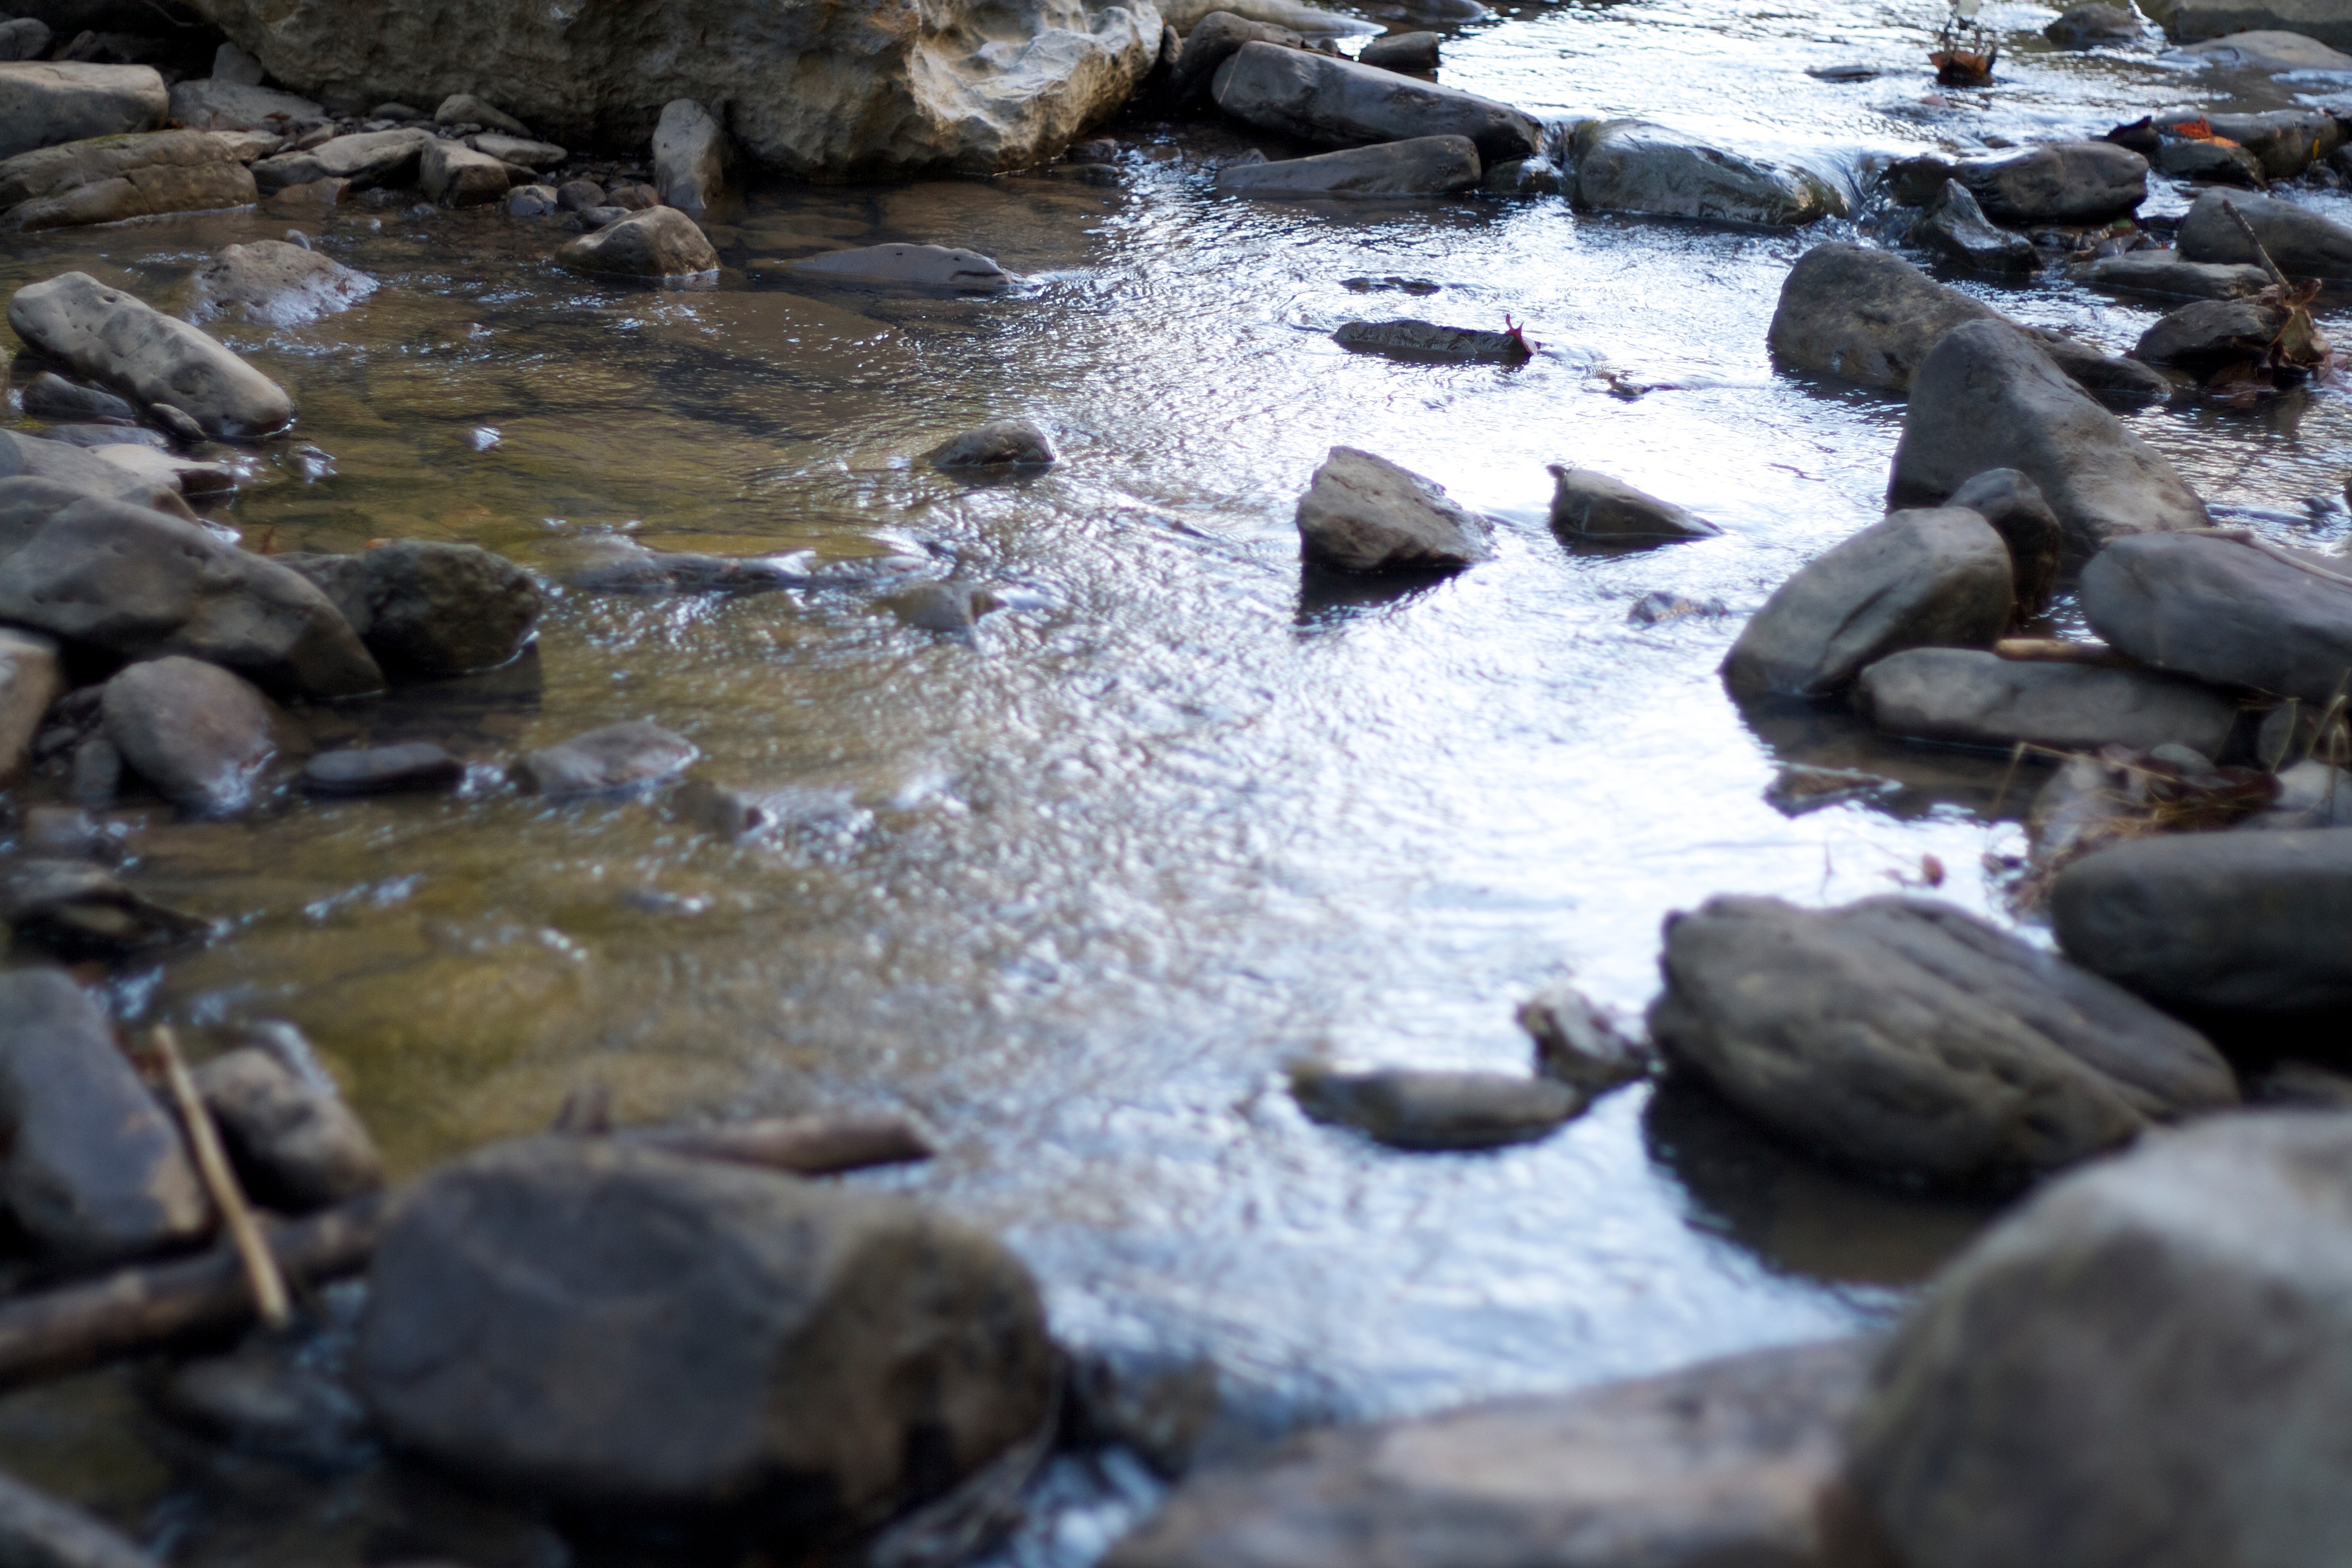
sea, water, rock, wilderness, shore, river, pond, stream, rapid, body of water, boulder, watercourse, landform